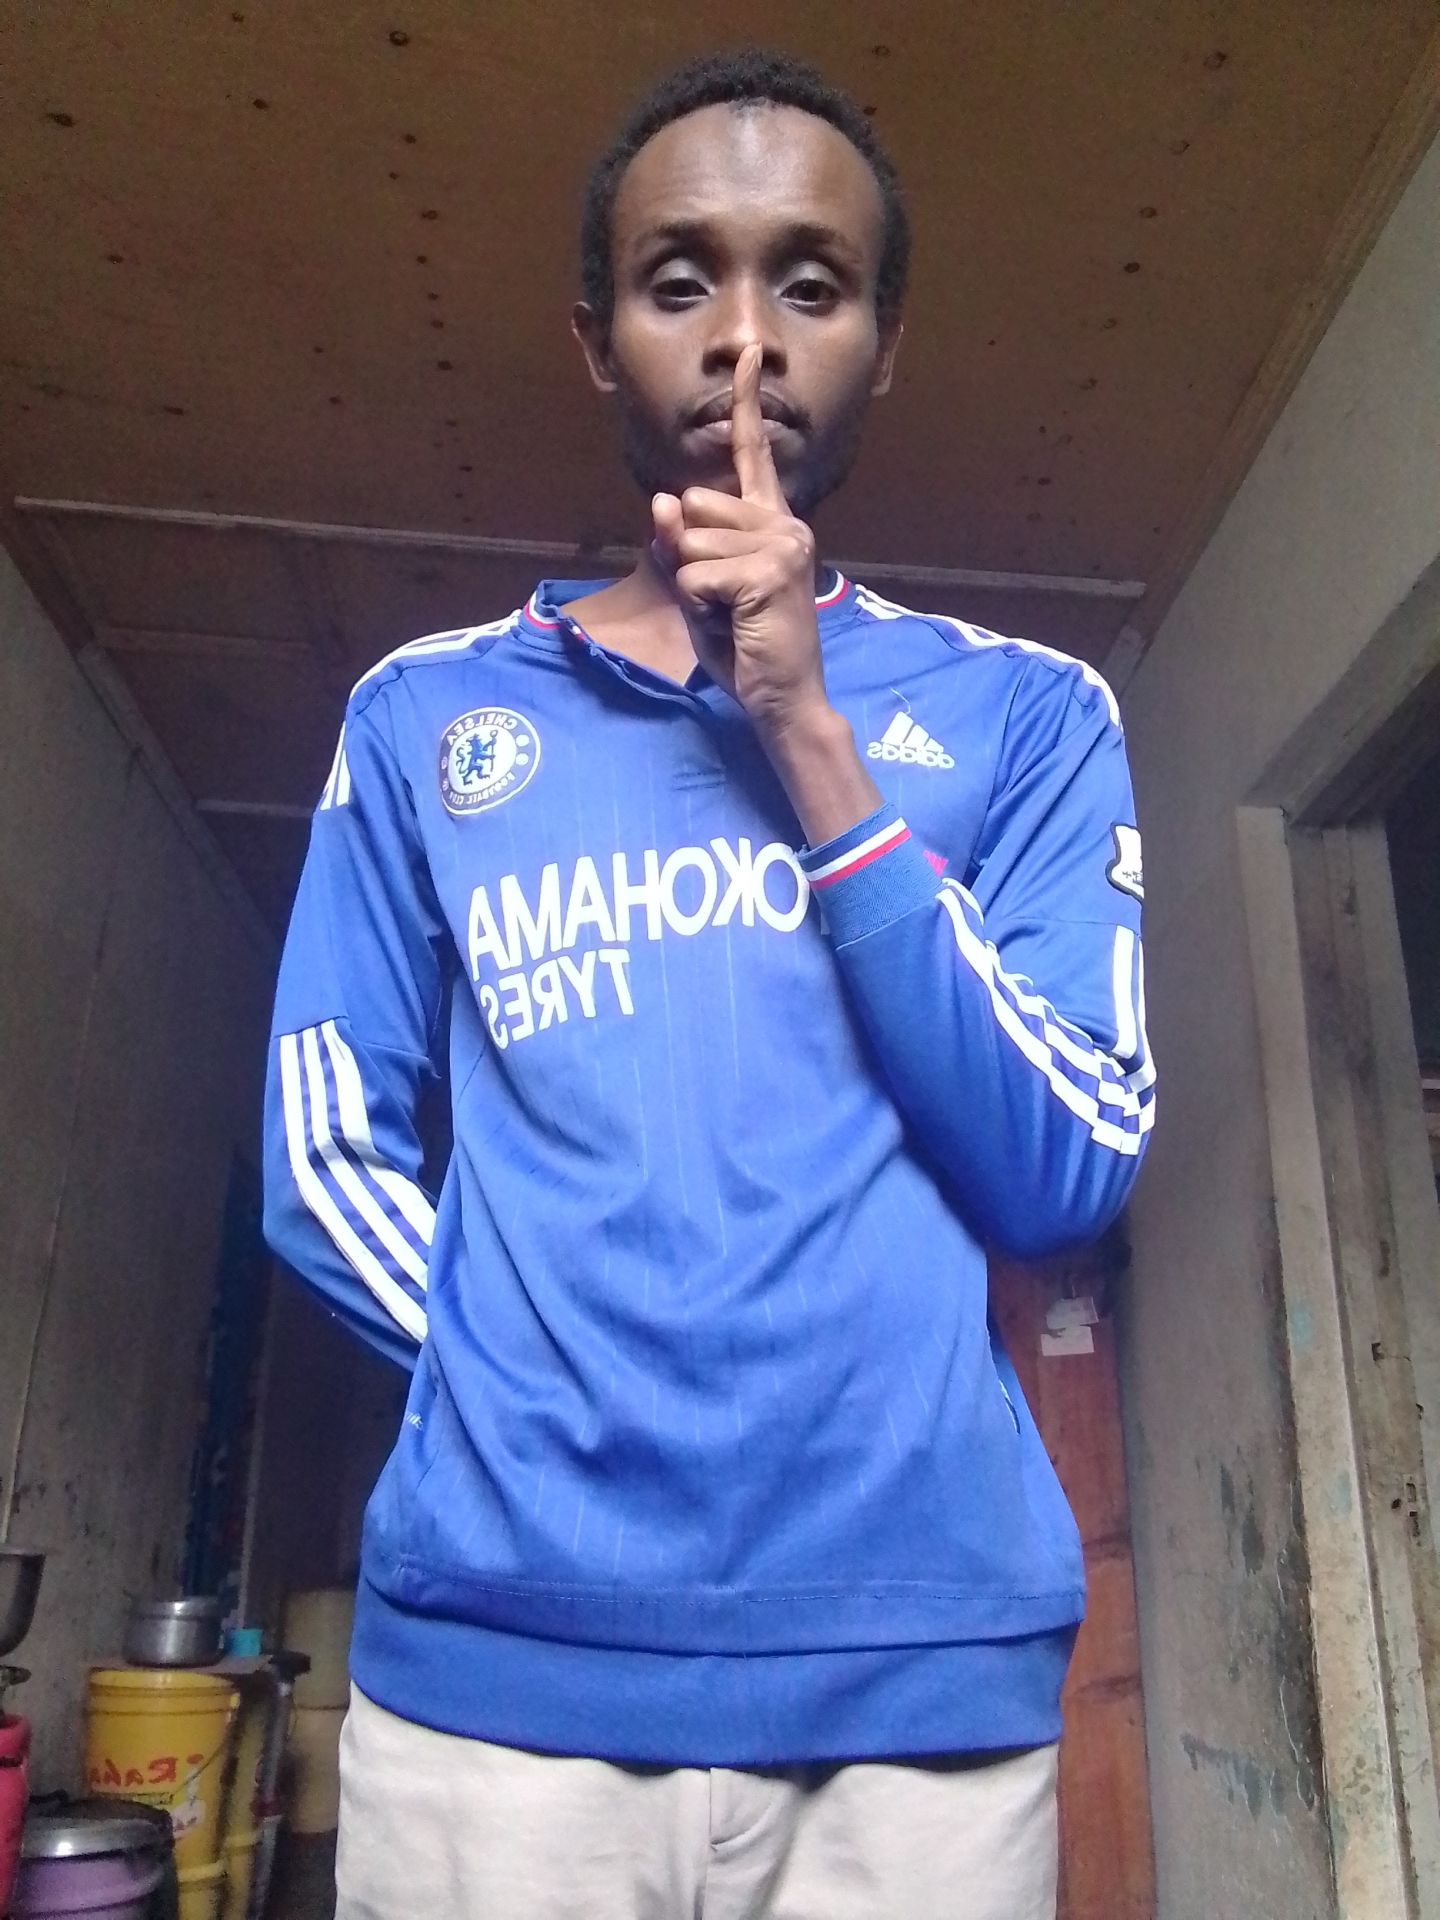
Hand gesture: mute